Solar neutrino

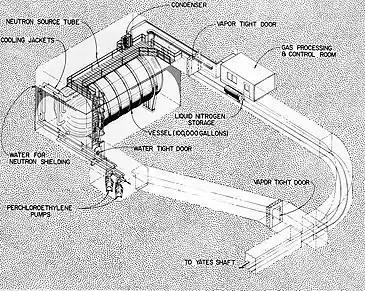
Diagram of the Homestake experiment set-up

The timeline of solar neutrinos and their discovery dates back to the 1960s, beginning with the two astrophysicists John N. Bahcall and Raymond Davis Jr. The experiment, known as the Homestake experiment, named after the town in which it was conducted (Homestake, South Dakota), aimed to count the solar neutrinos arriving at Earth. Bahcall, using a solar model he developed, came to the conclusion that the most effective way to study solar neutrinos would be via the chlorine-argon reaction. Using his model, Bahcall was able to calculate the number of neutrinos expected to arrive at Earth from the Sun.